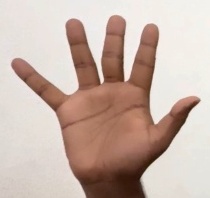
ASL sign: 5